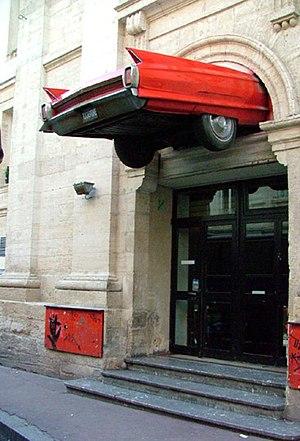
Le Rockstore, salle de concert rock à Montpellier.
Montpellier — prononcé [mɔ̃.pə.lje] ou [mɔ̃.pɛ.lje] — est une commune française, préfecture du département de l’Hérault. Capitale de l'ancienne région administrative Languedoc-Roussillon, elle est le centre d'une métropole et un pôle d'équilibre de la région Occitanie, où se déroulent les assemblées plénières. Montpellier se situe dans le Sud de la France, sur un grand axe de communication joignant l'Espagne à l'ouest, à l'Italie à l'est. Proche de la mer Méditerranée, cette ville a comme voisines Béziers à 69 km au sud-ouest et Nîmes à 52 km au nord-est.
Le Rockstore est une salle de concerts et une discothèque emblématique montpellieraine située dans le centre ville.